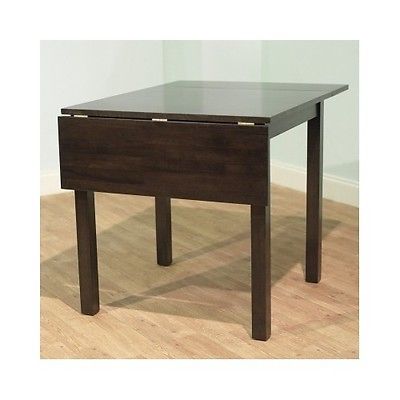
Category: table